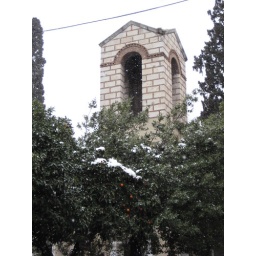
Bell tower with an orange tree in front of it